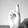
ASL letter: R